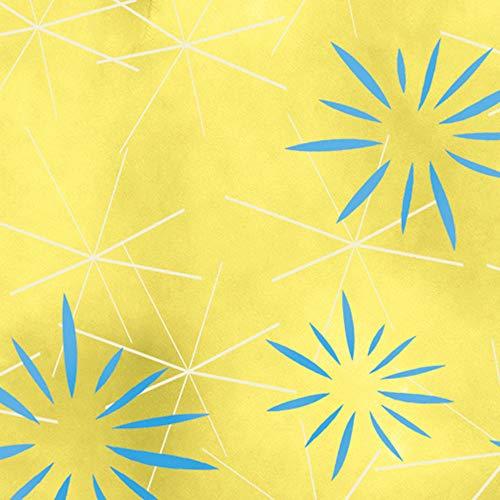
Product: Disguise Inside Out Joy Deluxe Costume for Kids
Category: Clothing, Shoes & Jewelry | Costumes & Accessories | Kids & Baby | Girls | Costumes
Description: Product includes: a dress and wig.
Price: $13.20 - $56.28